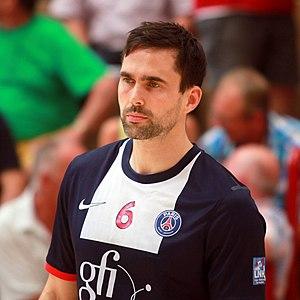
Ásgeir Örn Hallgrímsson, né le 17 février 1984 à Reykjavik, est un joueur islandais de handball. Il mesure 1,94 m, pèse environ 93 kg et évolue au poste d'arrière ou ailier droit au sein de l'USAM Nîmes Gard, qu'il a rejoint en 2014, et de la sélection islandaise. Avec cette dernière, il a remporté la médaille d'argent aux Jeux olympiques de 2008 à Pékin et le bronze au Championnat d'Europe 2010 en Autriche.